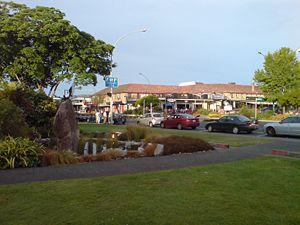
Taupo est une ville de l'Île du Nord de la Nouvelle-Zélande.